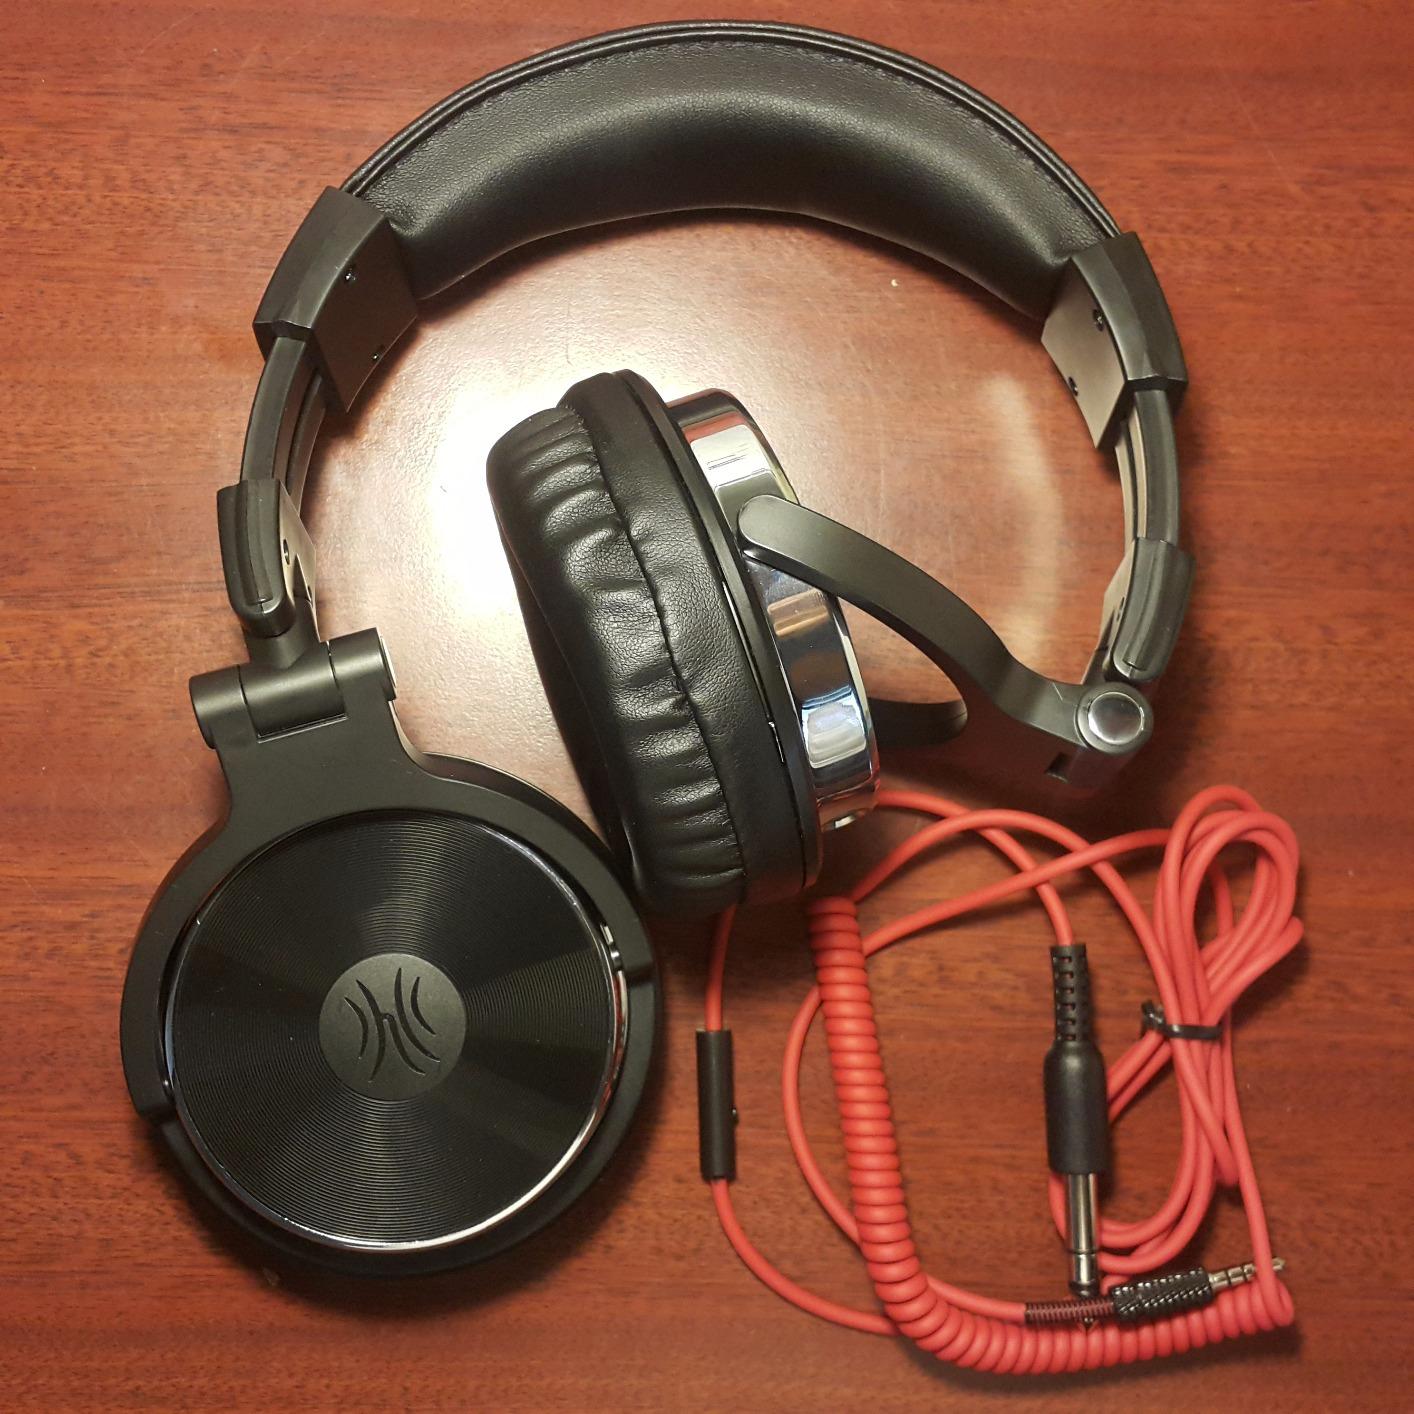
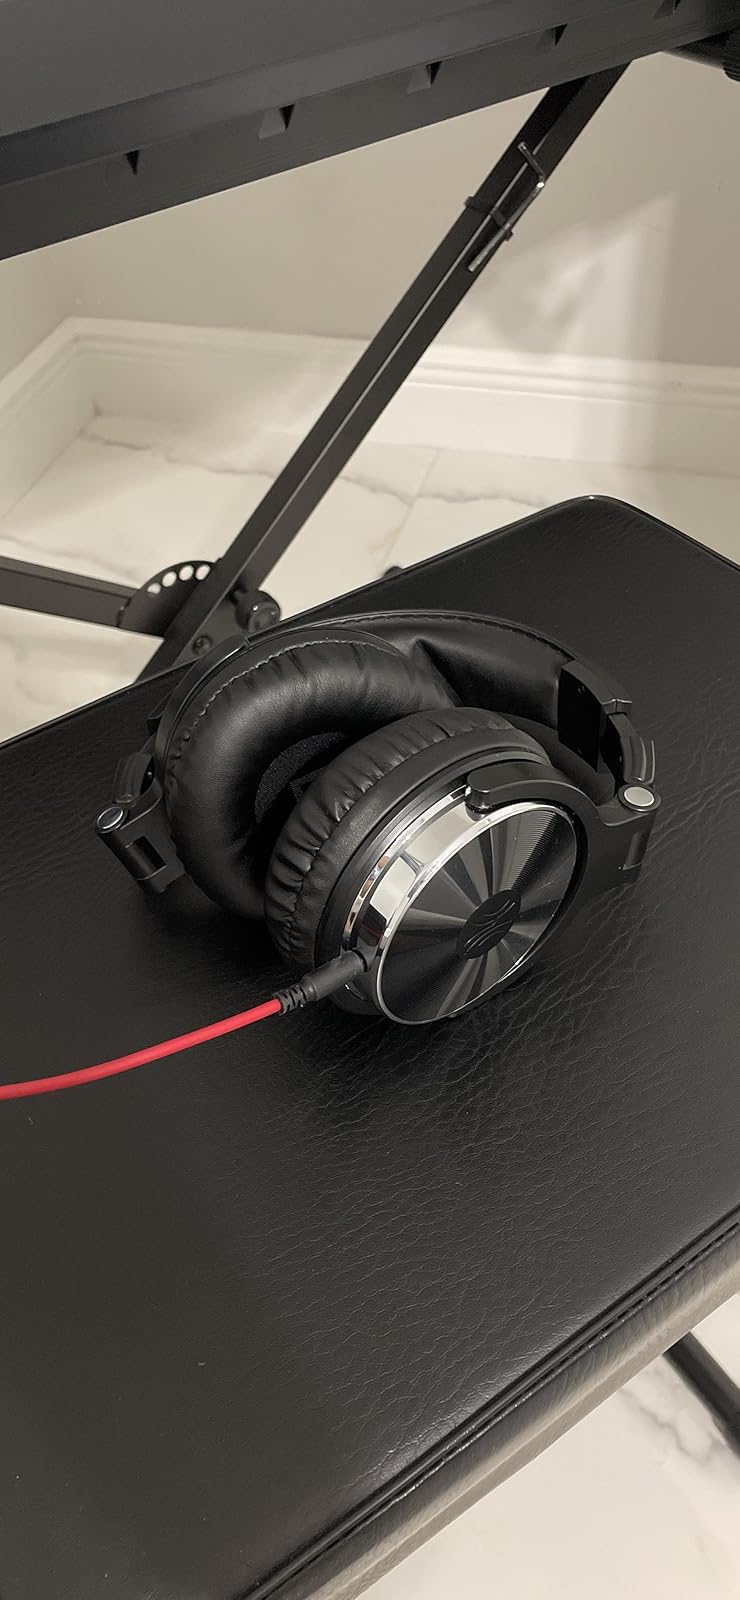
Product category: headphones
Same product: yes